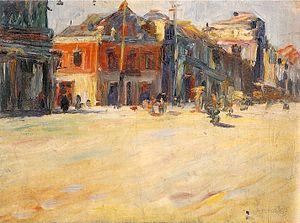
Le yō-ga désigne la peinture japonaise de style occidental qui apparaît après la restauration de Meiji en 1868.